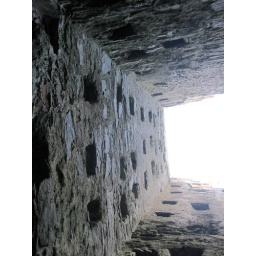
Dovecote, used to be the latrine. There's nothing quite like standing on ground fertilized by kings...